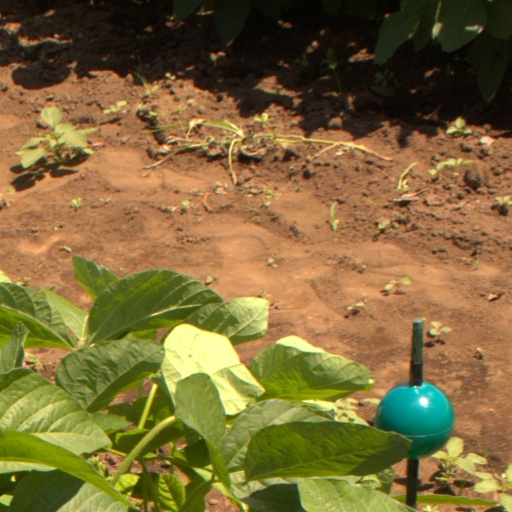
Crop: soybean